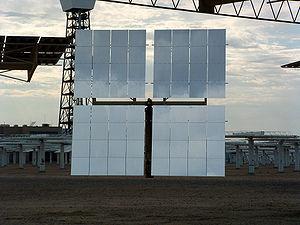
Un héliostat est un dispositif permettant de suivre la course du Soleil, généralement pour orienter toute la journée les rayons solaires vers un point ou une petite surface fixe, à l’aide de miroirs.